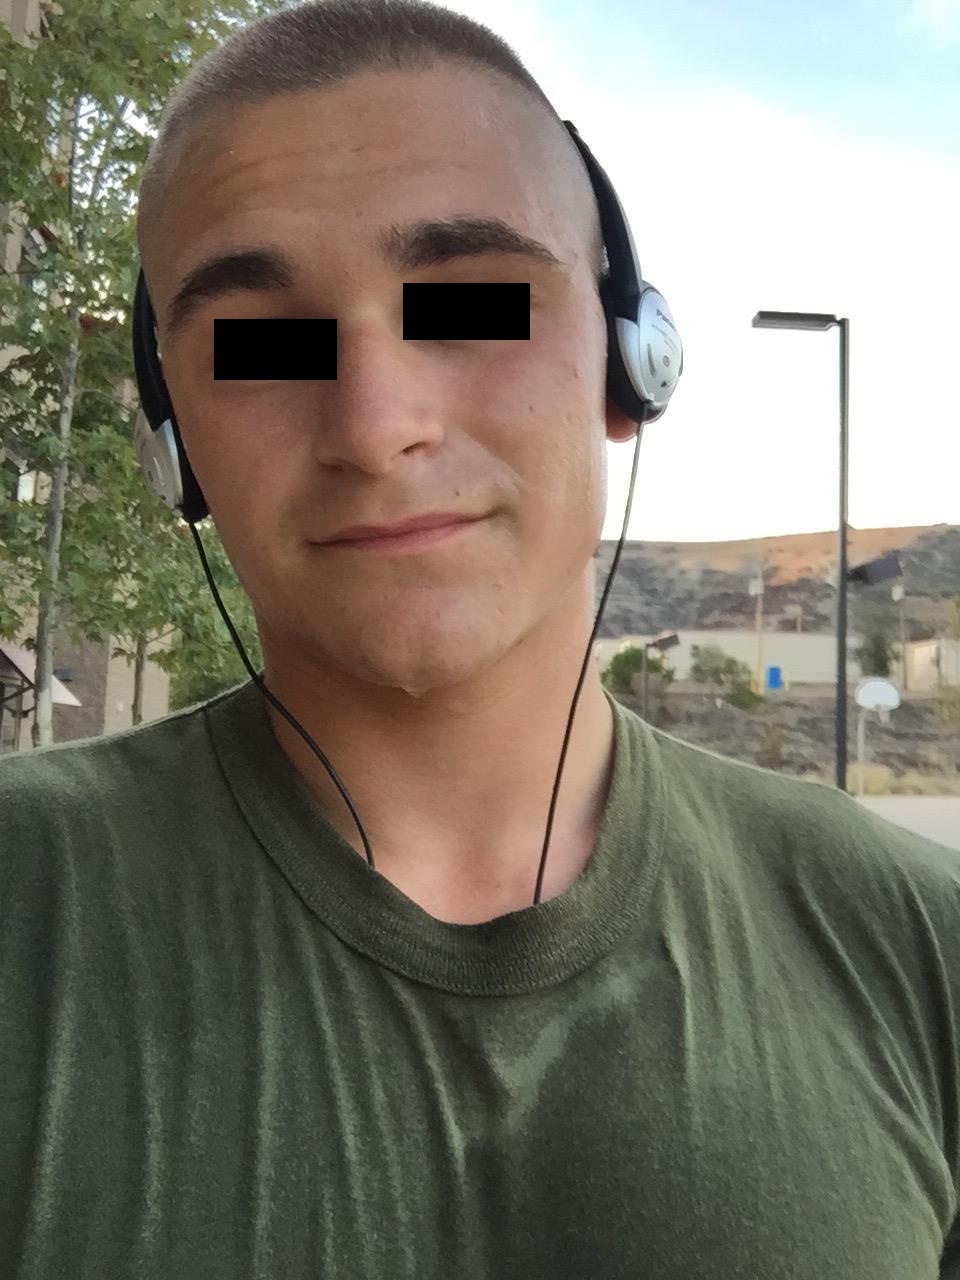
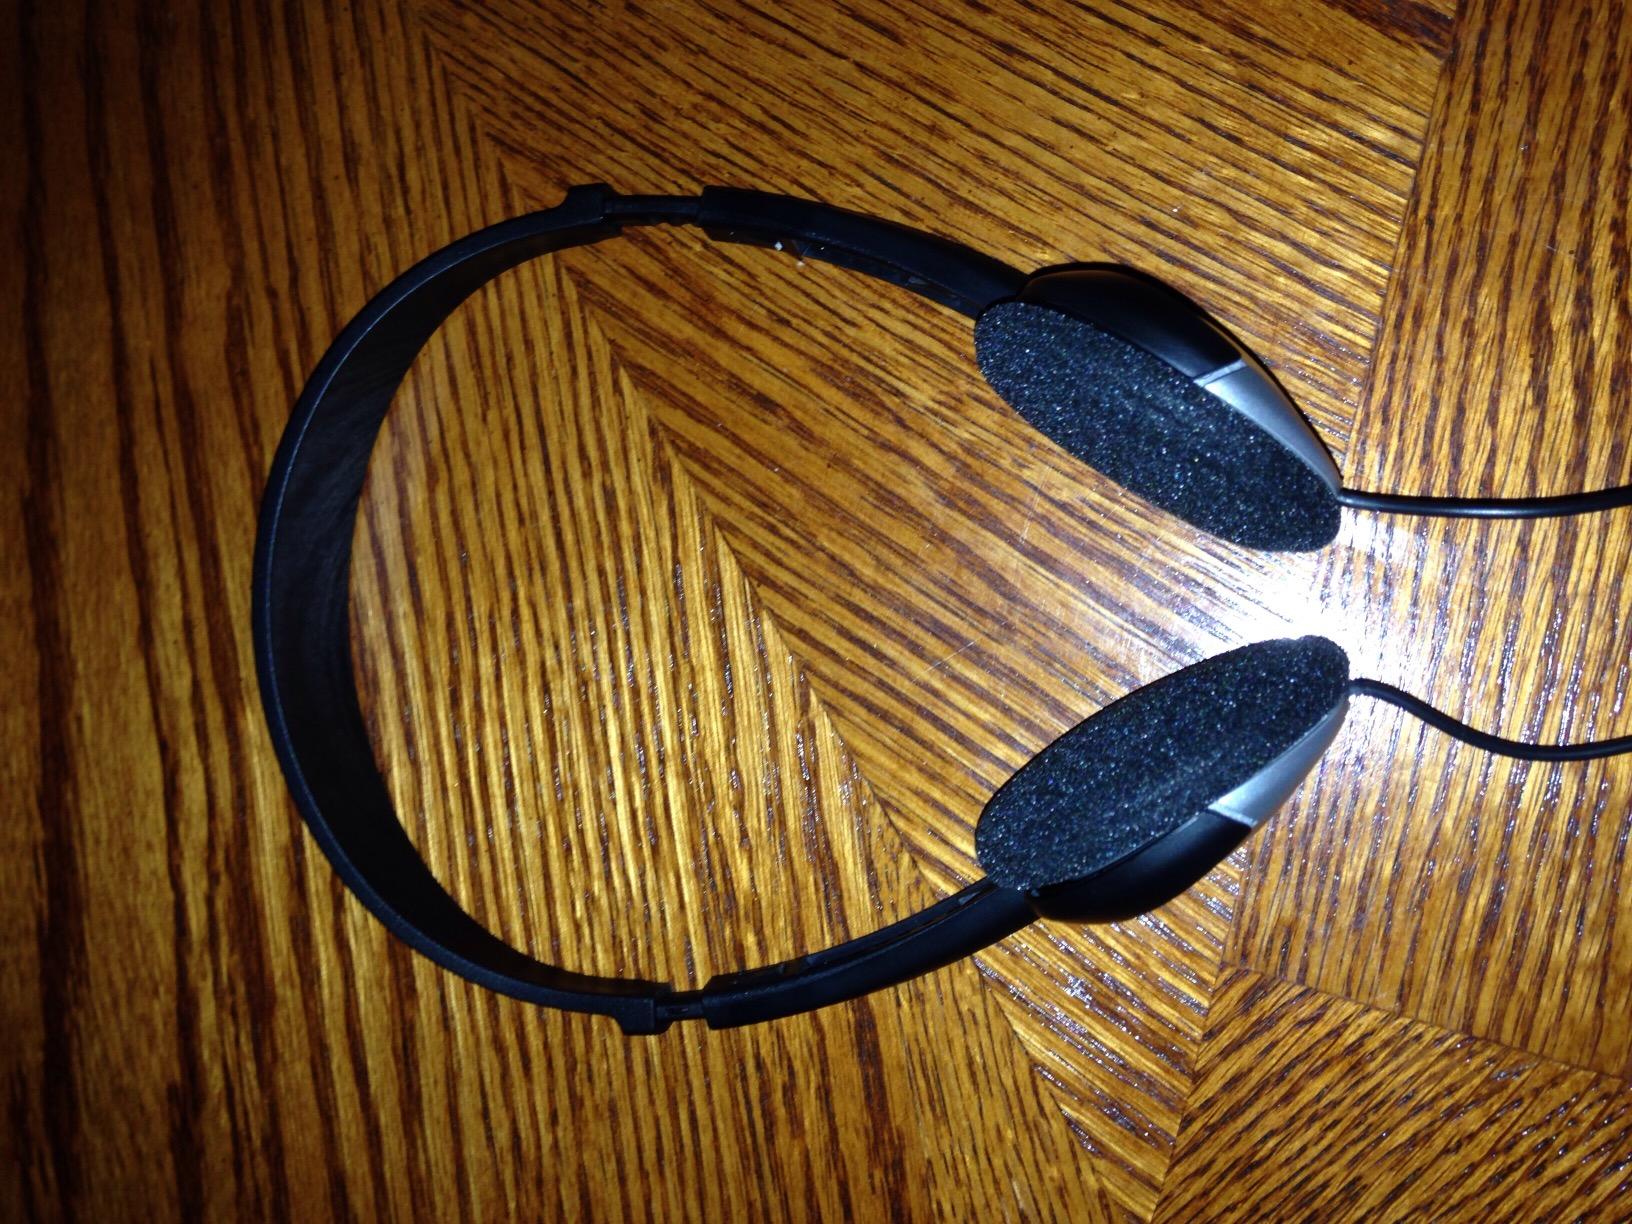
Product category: headphones
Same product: yes